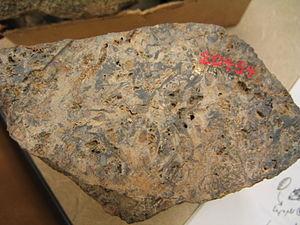
Le chert de Rhynie est un dépôt sédimentaire contenant des fossiles du Dévonien, trouvé près du village de Rhynie, Aberdeenshire, en Écosse. Un site secondaire nommé chert de Windyfield se situe à 700m du site originel de Rhynie. Le chert de Rhynie constitue un cas particulier de préservation exceptionnelle contenant des végétaux et des animaux pétrifiés en trois dimensions révélant leur structure interne, grâce à la fixation rapide de minéraux siliceux issue de sources hydrothermales.